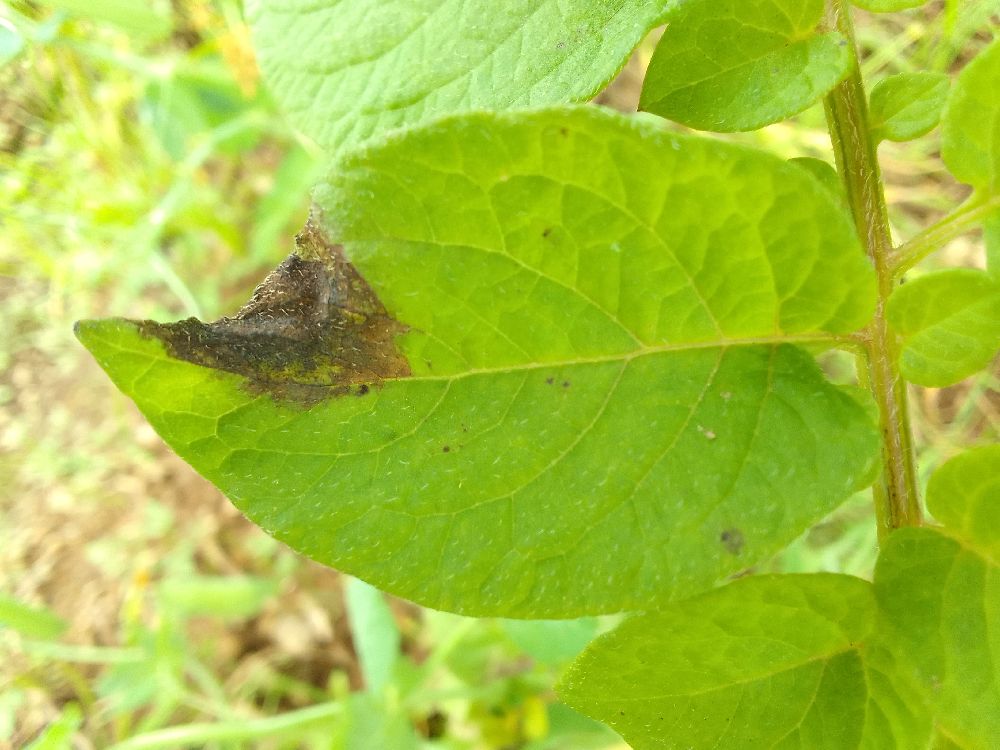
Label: Late blight